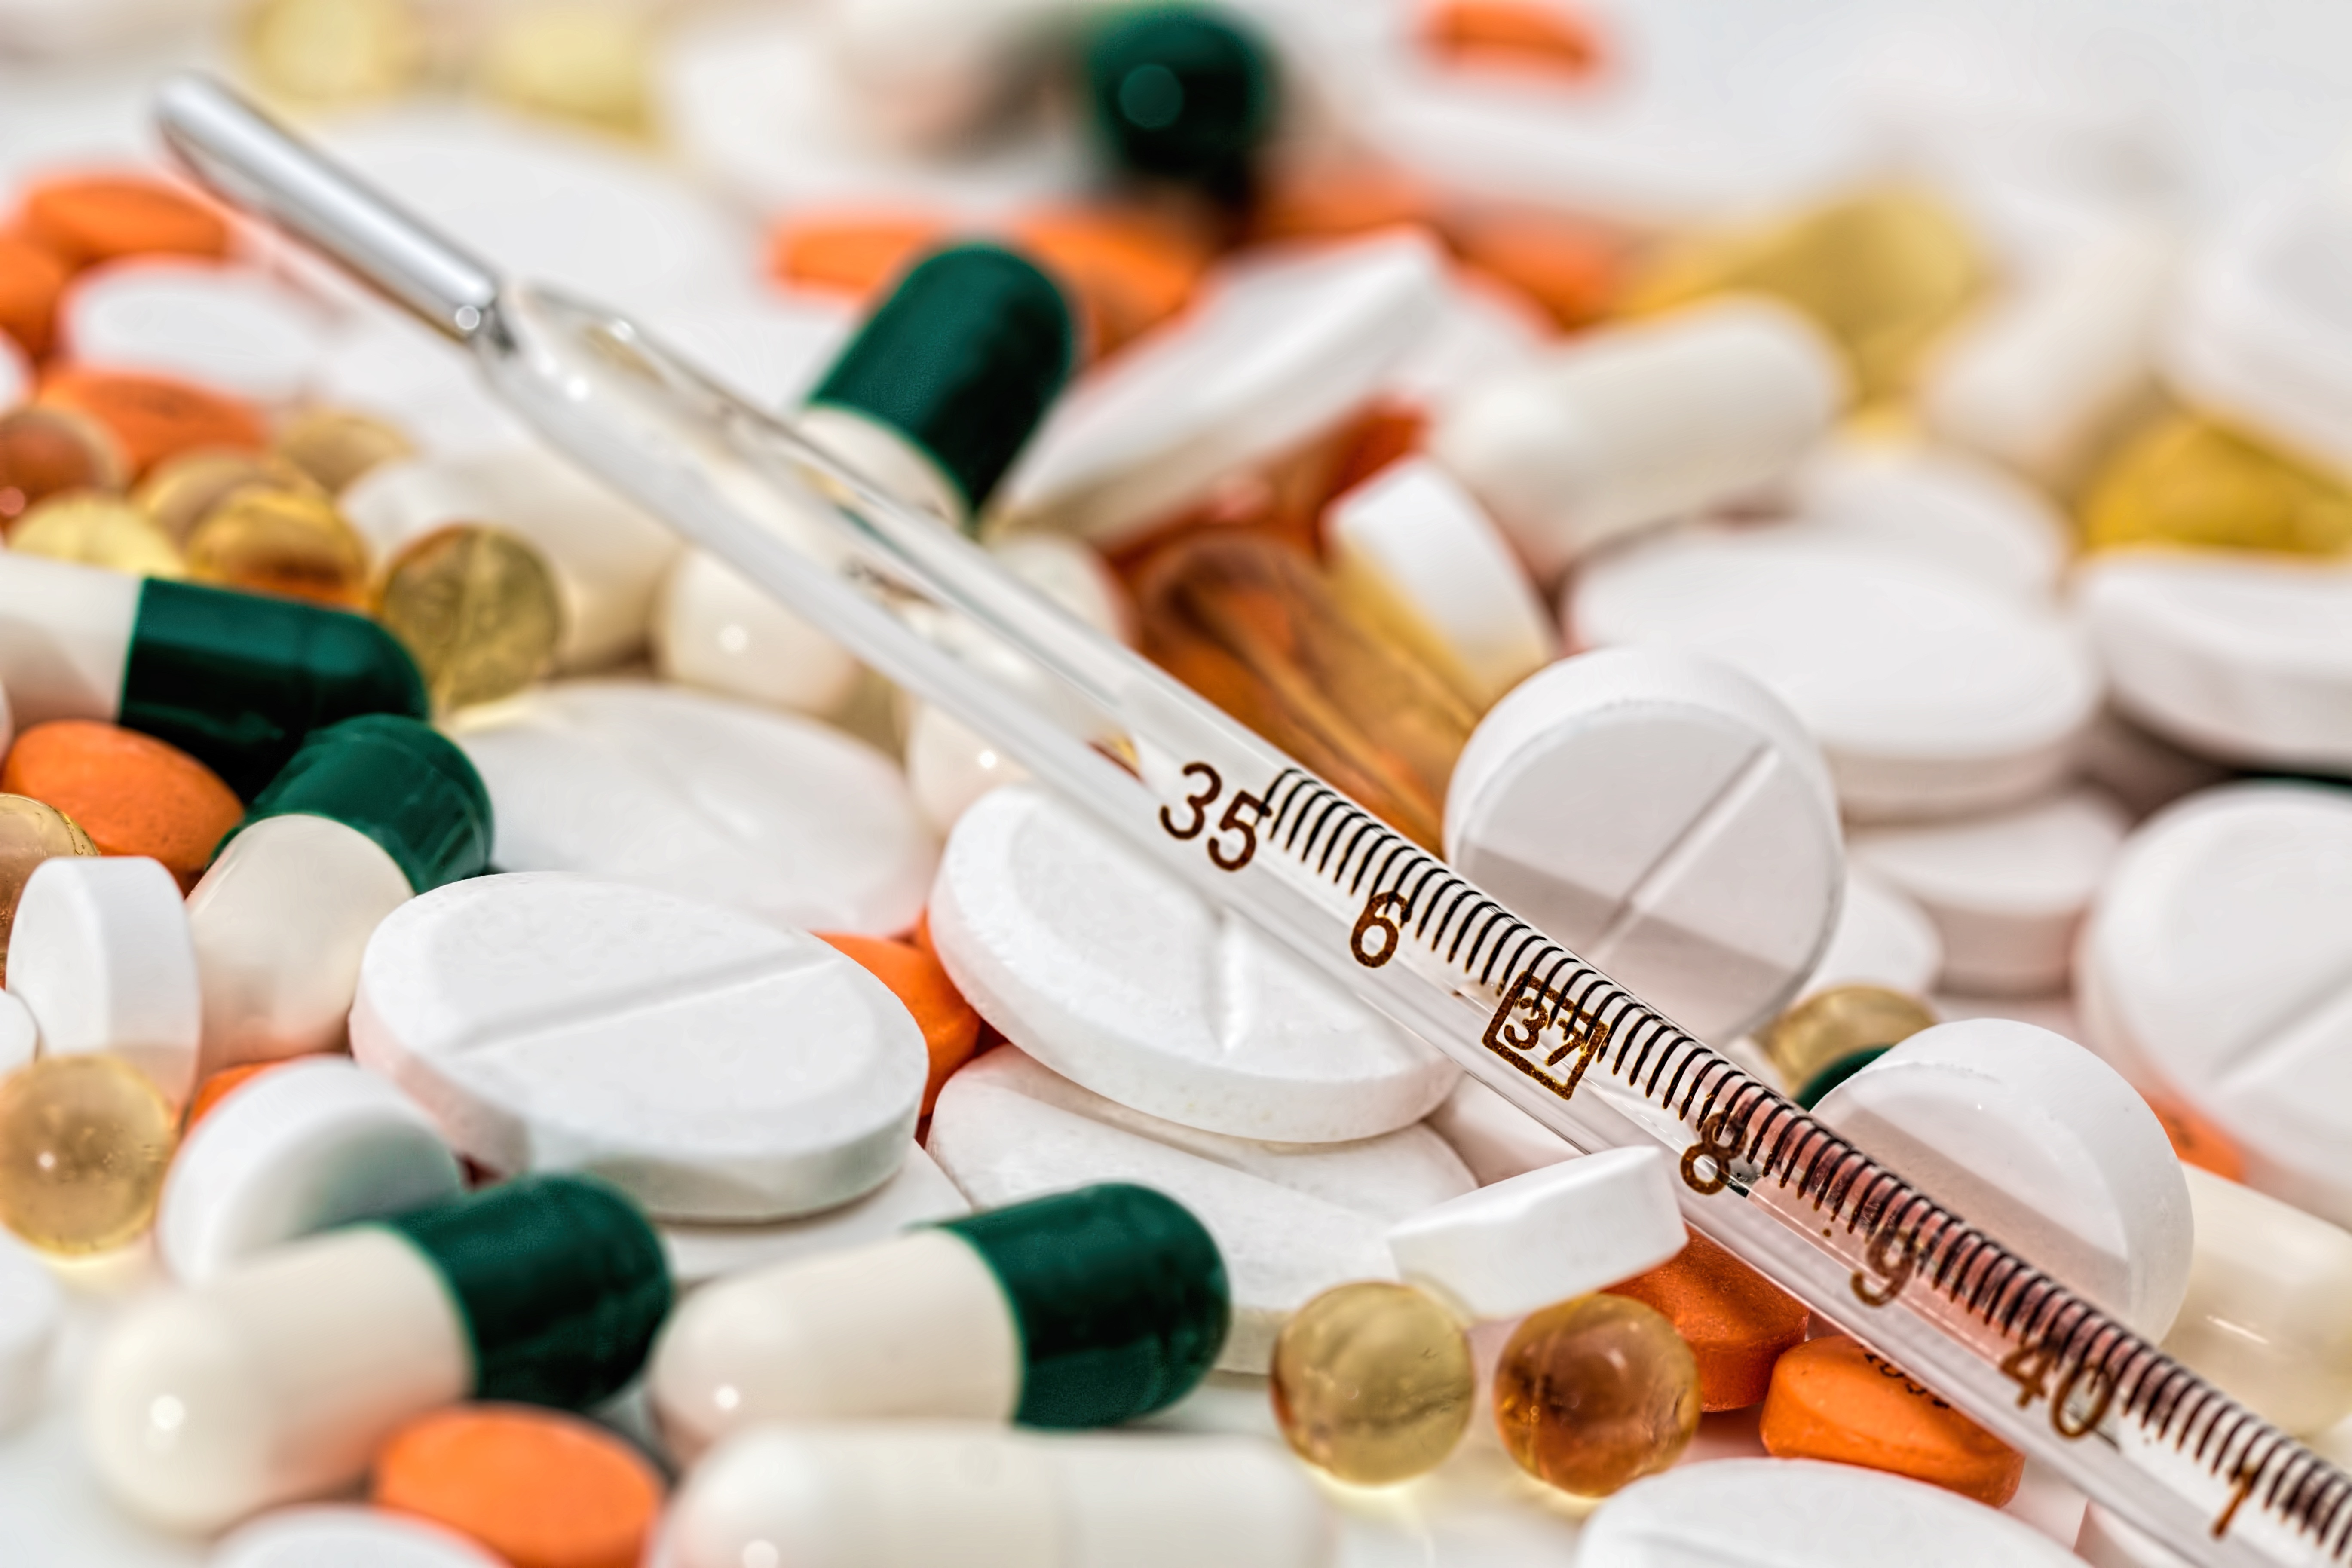
cold, winter, medicine, health, hot, pharmacy, pain, drug, prescription, pills, drugstore, tablets, flu, fever, thermometer, ill, medical, sick, illness, infection, influenza, cough, drugs, virus, temperature, antibiotic, medication, treatment, healthcare, chemist, pharmacist, disease, dose, unhealthy, capsules, sickness, headache, pharmaceutical, unwell, symptom, sneeze, head cold, feverish, health care, pharmaceutical drug